Mishka Yaponchik

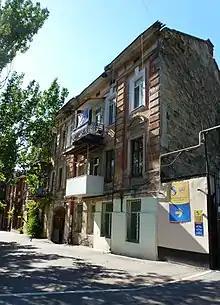
Apartment building of M.M. Kanela on Kartamyshevska Street No. 14 in the Moldavanka settlement in Odessa. Mishka Yaponchik and his gang used a hidden entrance into Odessa catacombs, which was located inside the courtyard of this building, to run from the police. The photo dated June 2017.

In 1907 Vinnitsky was sentenced to death by hanging for the assassination of the chief of the Mikhailov police precinct in Odessa V.Kozhukhar. This sentence was later commuted to a term of 12 years' hard labor (katorga). According to legend, Vinnitsky made a special boot-shining box in which he placed explosives. Vinnitsky would sit on the corner of Dalnytska Street and Steep Street and ask passers-by if they wanted their boots cleaned. This activity was annoying the chief of the local precinct. One day, however, a slightly-inebriated precinct chief placed his boot on the cleaning box. After cleaning his boots, Vinnitsky lit the explosives and managed to run away, leaving his client to face his end. While serving time, Vinnitsky became acquainted with Grigoriy Kotovskiy.